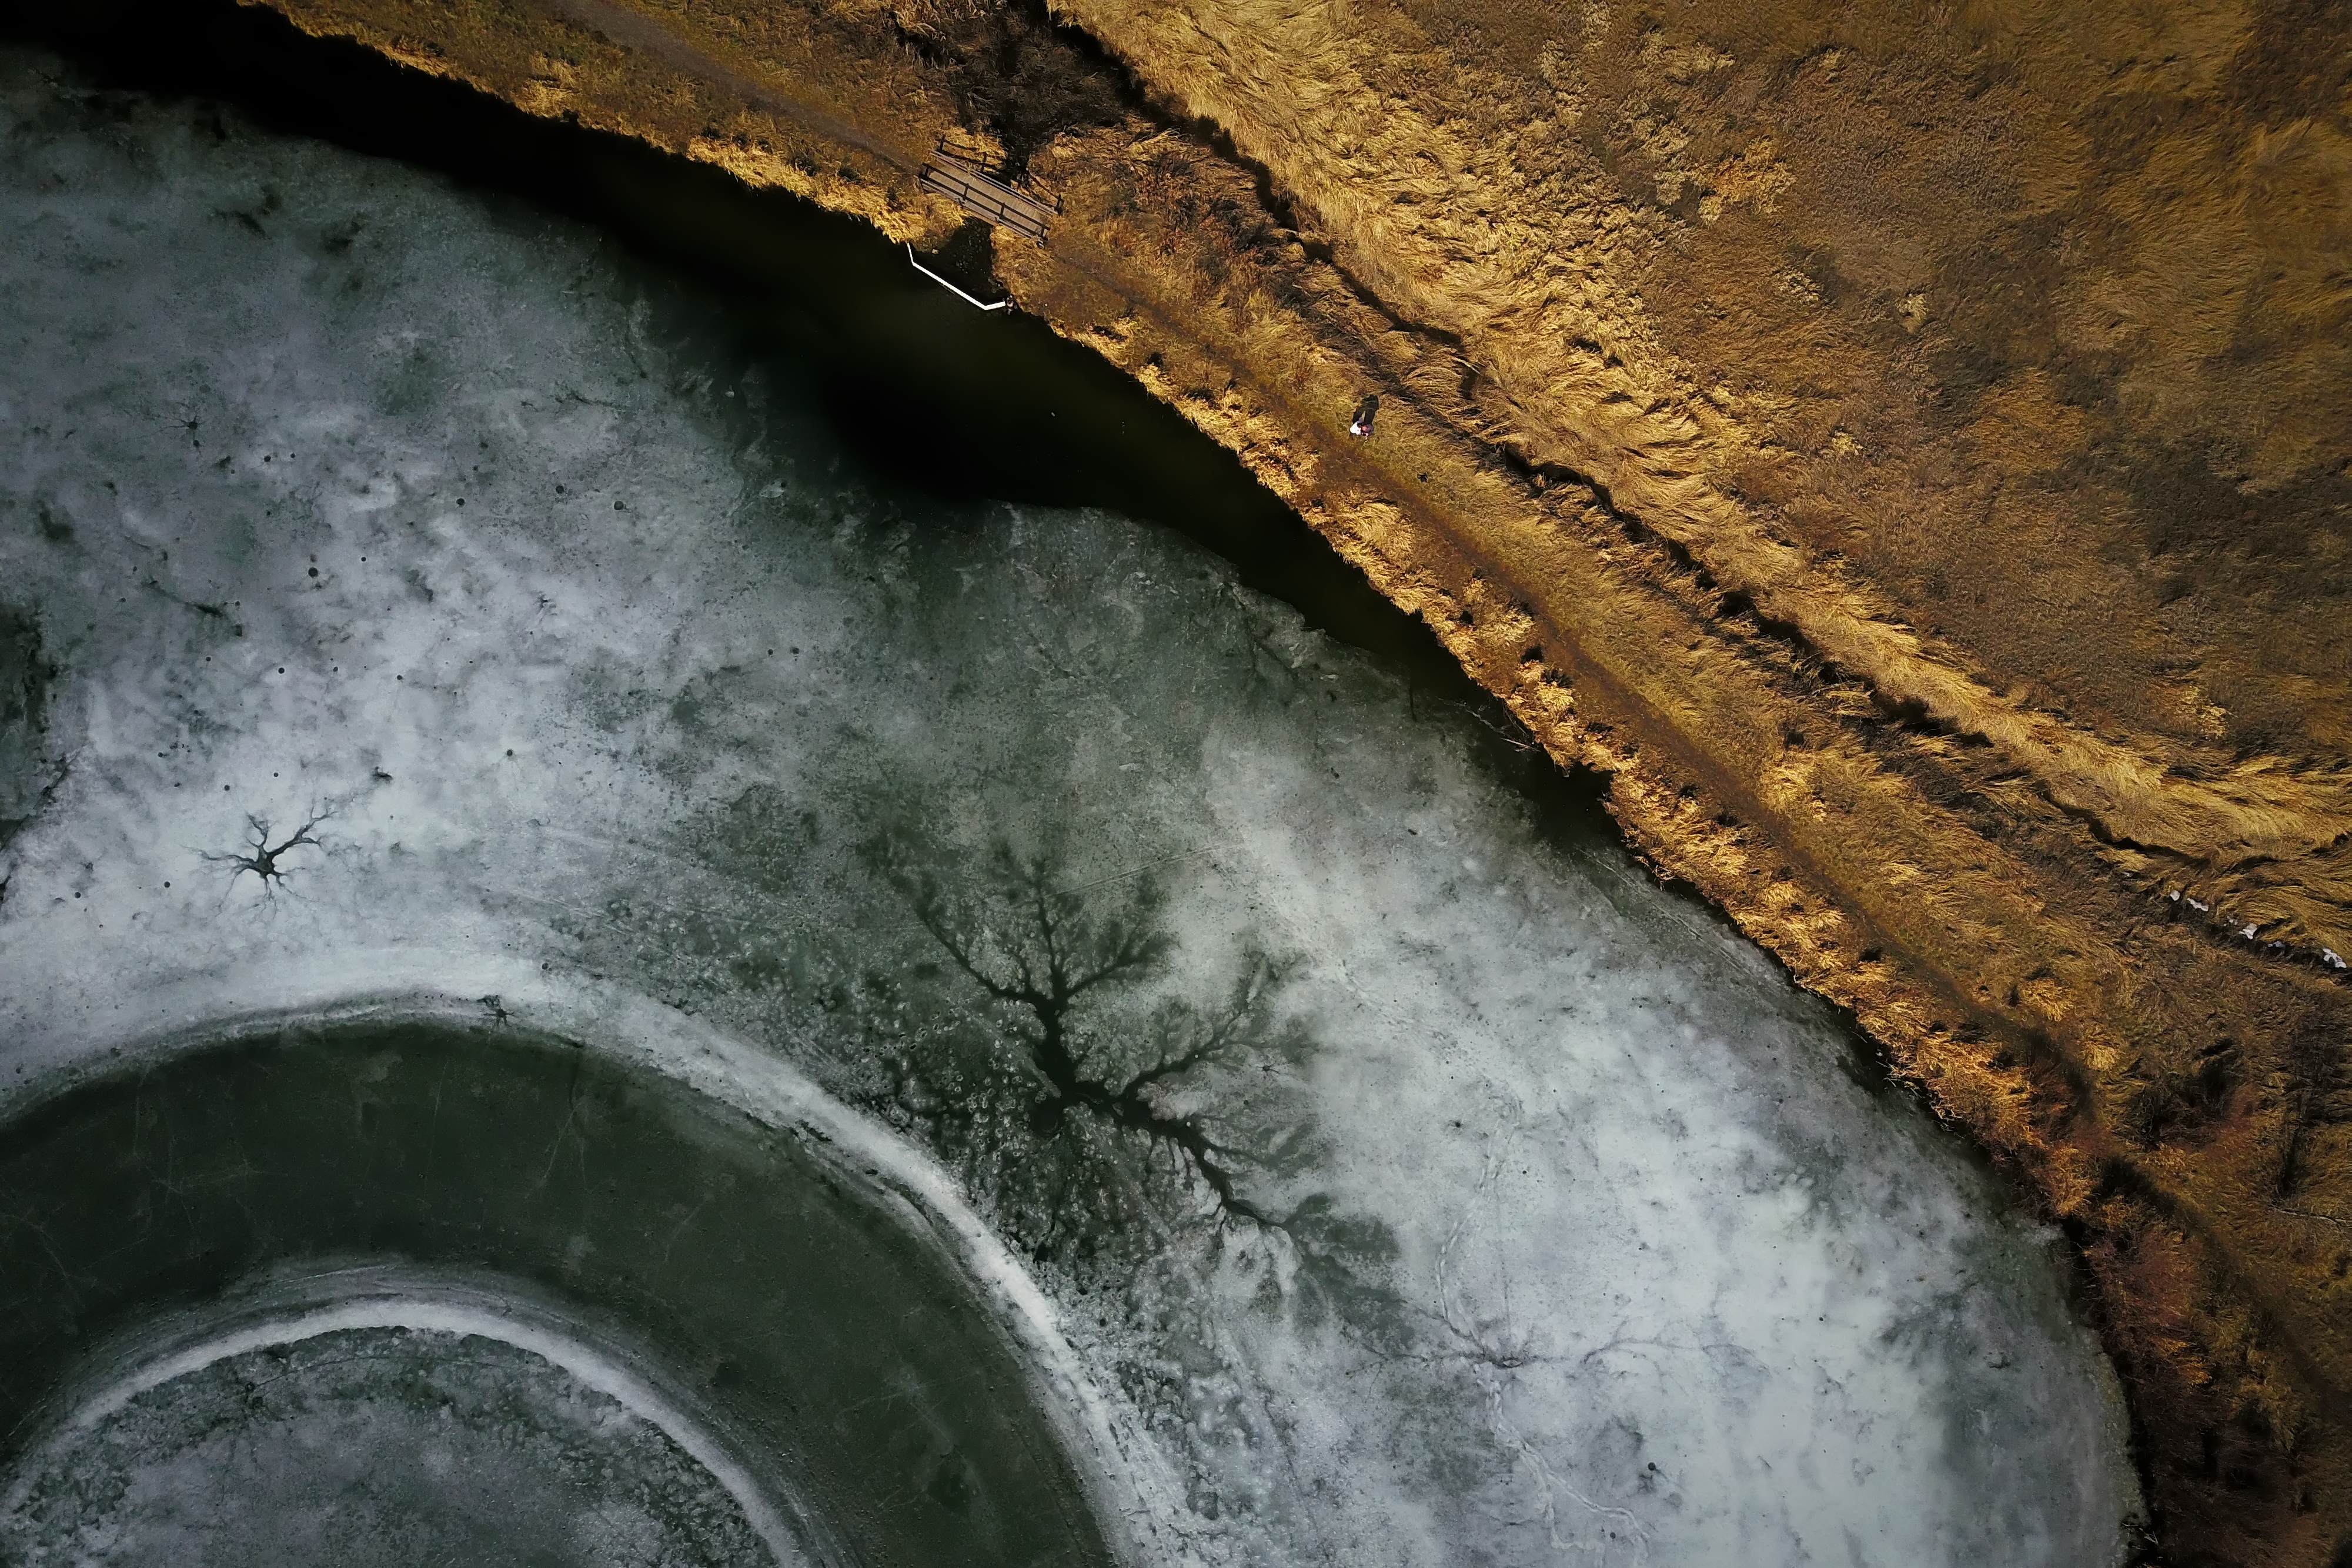
tunnel, formation, cave, geology, infrastructure